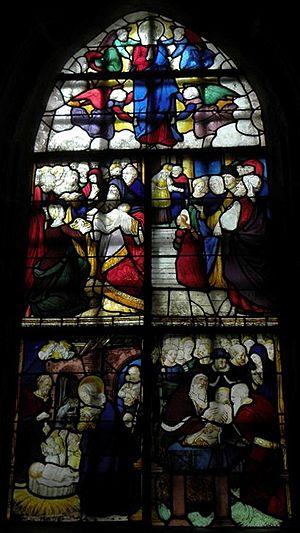
Baie 3 de l'église Saint-Ouen des Iffs (35).
L'église Saint-Ouen est une église catholique du XVᵉ siècle, située aux Iffs, dans le département d'Ille-et-Vilaine, en France. Construite à partir du milieu du XVᵉ siècle sous l'impulsion des comtes de Laval, elle abrite notamment un ensemble particulièrement important de vitraux de la première moitié du XVIᵉ siècle.